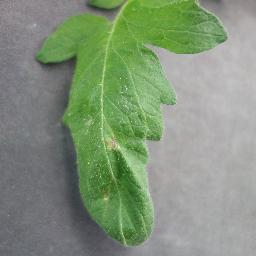
Label: Tomato___Late_blight